Military art

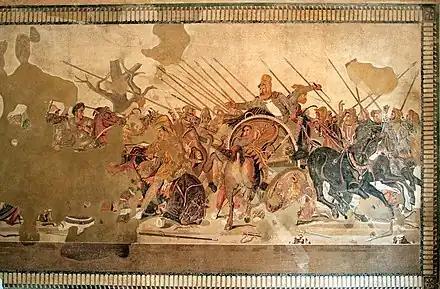
The Roman Alexander Mosaic showing Alexander the Great (left) defeating Darius III of Persia; a floor mosaic excavated from Pompeii, c. 100BC

Art depicting military themes has existed throughout history. The Battlefield Palette, a cosmetic palette from the Protodynastic Period of Egypt (circa ~3500 to 3000 BC) is incomplete, but shows prisoners being led away, and wild animals feasting on the dead. The Narmer Palette from the same period shows a military victory in a more symbolic style. The Stele of the Vultures, about 2,500 BC, is one of a number of Mesopotamian "victory stelae". Also around 2,500 BC, the earliest known depiction of a city being besieged is found in the tomb of Inti, an official from the 21st nome of Upper Egypt, who lived during the late Fifth Dynasty. The scene shows Egyptian soldiers scaling the walls of a near eastern fortress on ladders. Although the Battle of Kadesh in 1274 BC appears to have been inconclusive, reliefs erected by Ramesses II show him scattering his Hittite opponents with his chariot.